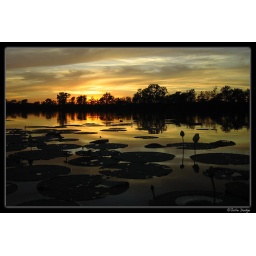
A blazing yellow sunset mixes with the clouds and paints a reflection over a field of behemoth american lotus pads.